Adolphus Ludigo-Mkasa

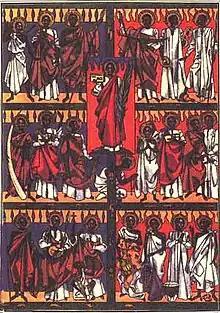
Adolphus Ludigo-Mkasa and his companions

Adolphus Ludigo-Mkasa, also known as Adolofu Mukasa Ludigo (c. 1861 – June 3, 1886), Adolf Mukasa Ludigo was a Ugandan Catholic martyr killed for his faith.